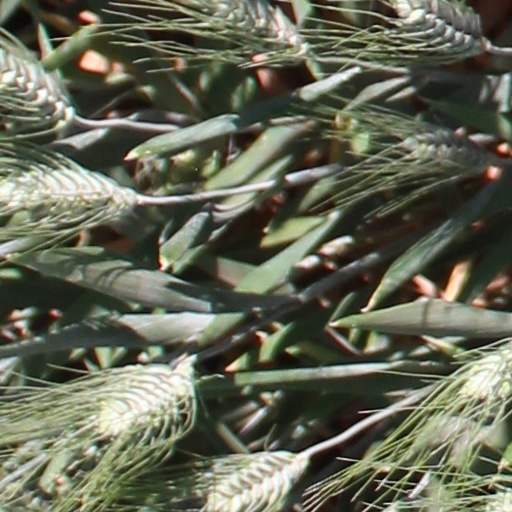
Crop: wheat